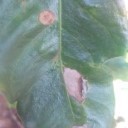
Label: Miner